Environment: real
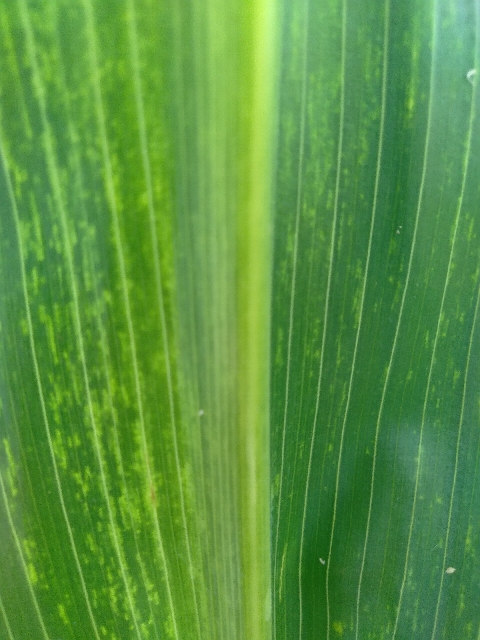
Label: lethal_necrosis